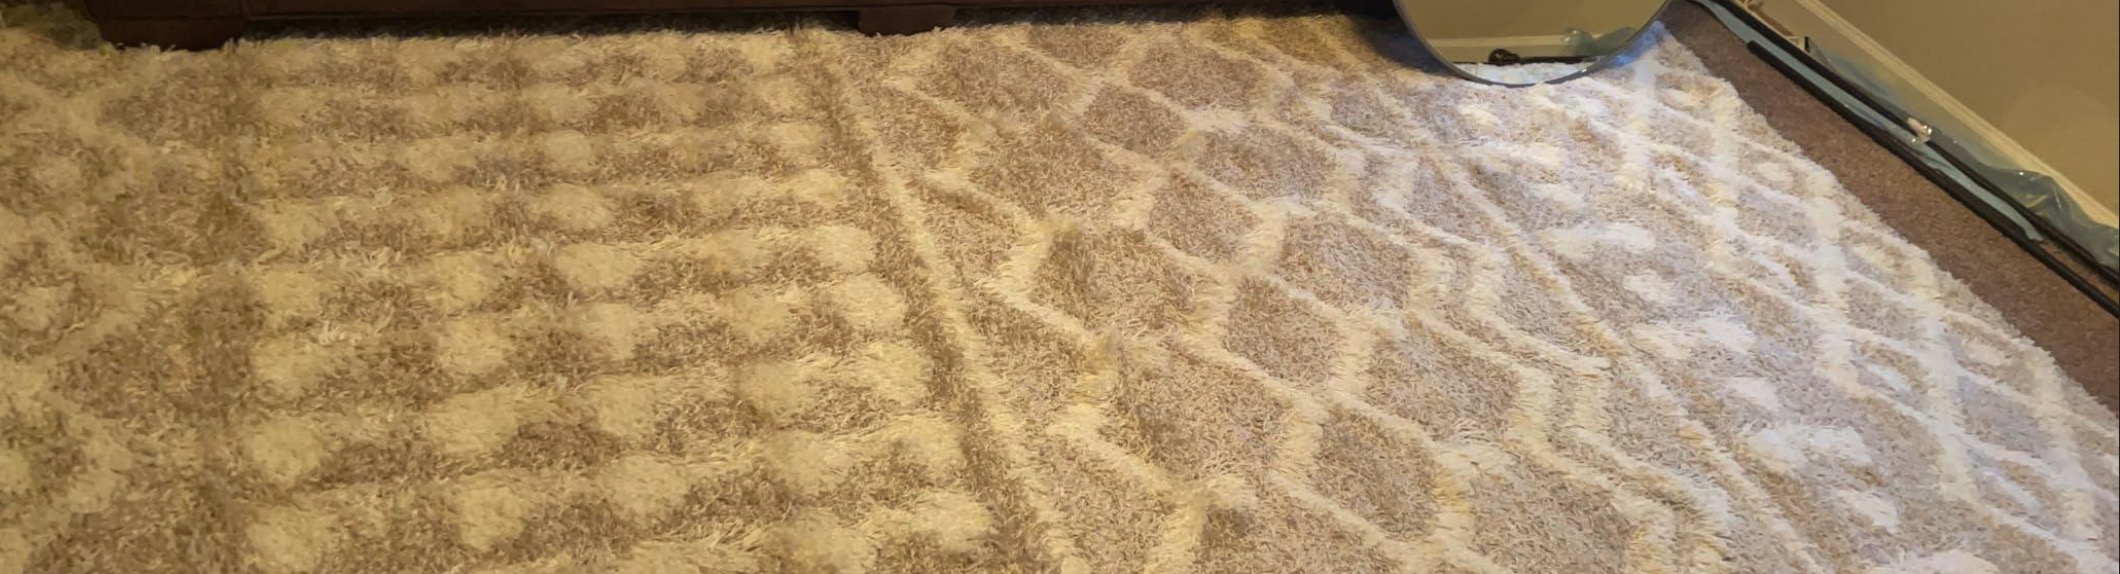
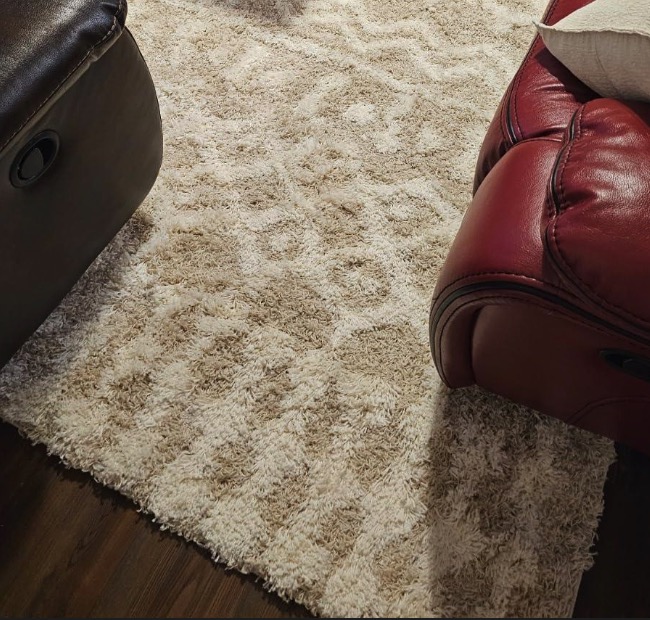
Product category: misc
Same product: yes